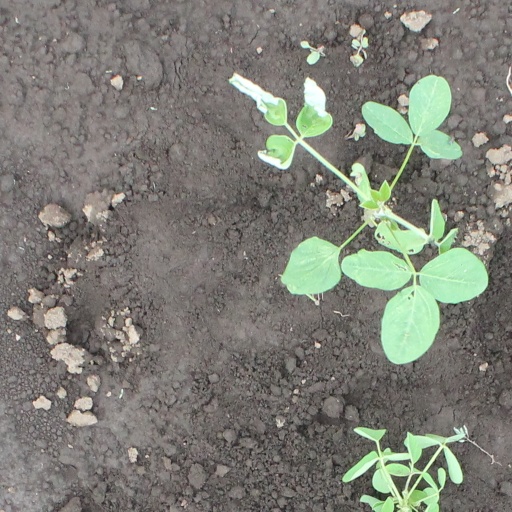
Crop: soybean